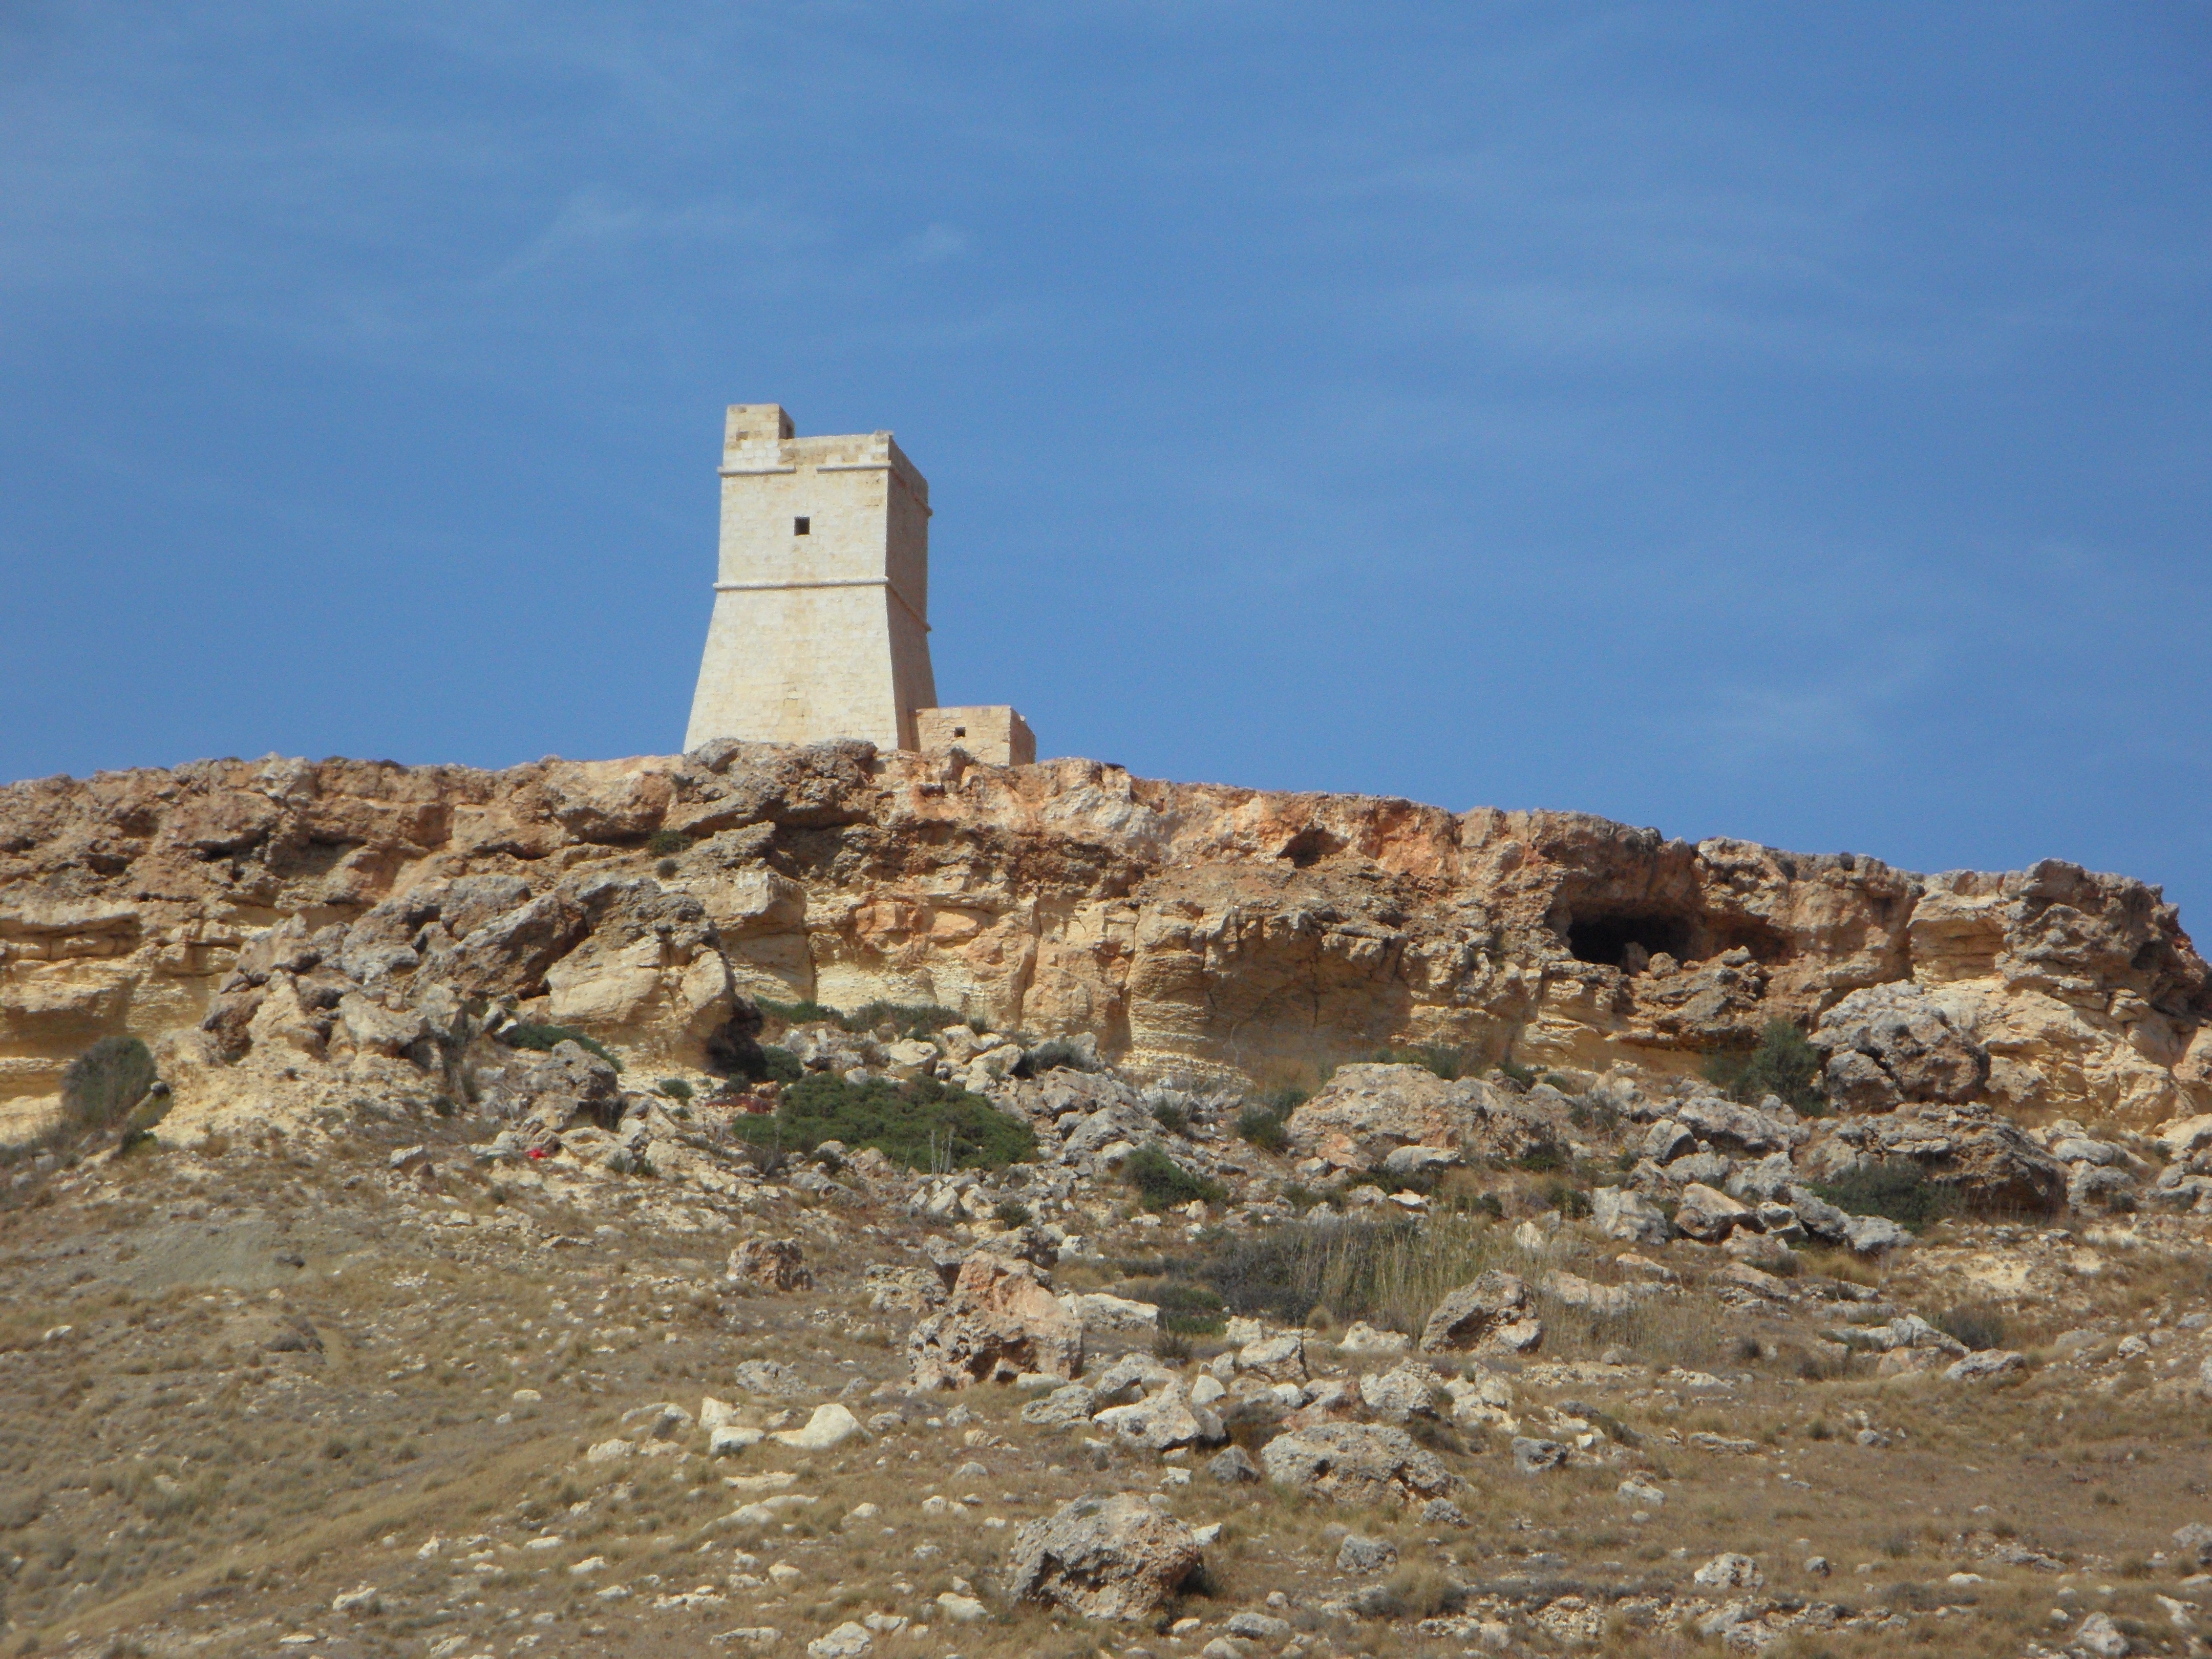
landscape, sea, rock, building, monument, cliff, tower, island, fortification, terrain, fortress, geology, ruins, cliffs, badlands, plateau, malta, historically, wadi, defense, watchtower, defensive tower, defend, fixed, ancient history